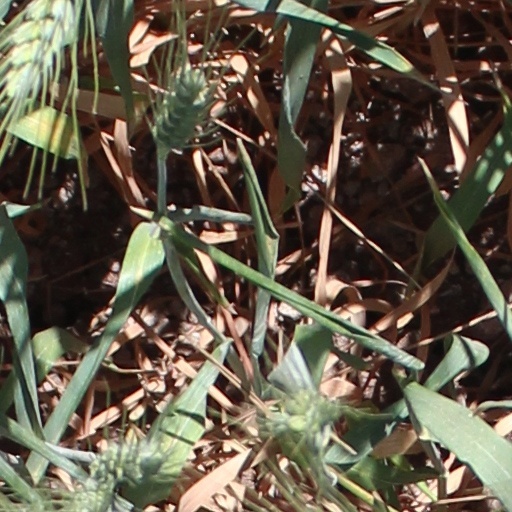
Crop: wheat